Skye Kakoschke-Moore

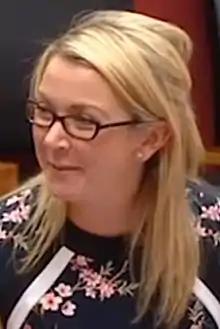
Kakoschke-Moore speaking in the Senate

Skye Louise Kakoschke-Moore (born 19 December 1985) is an Australian politician who was a Senator for South Australia in the Parliament of Australia from July 2016 until she resigned in November 2017 during the parliamentary eligibility crisis, following her realisation that she was a dual citizen. Kakoschke-Moore had served as Nick Xenophon Team whip and spokesperson for mental health, disability, Indigenous affairs, veteran's affairs, women, arts and sports. She was also the social services spokeswoman for the party in the Senate.